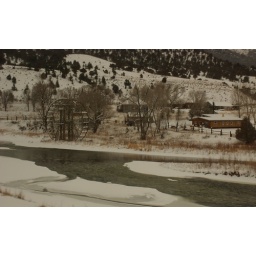
This was shot through a window in my cabin during a cross-country train trip.